Brad Pitt

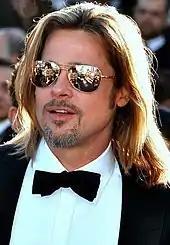
A Caucasian male has long brown hair pushed back and a short brown beard. He wears a black suit jacket and a white shirt.

Pitt's next leading role came in 2009 with the Quentin Tarantino-directed war film "Inglourious Basterds", which premiered at the 2009 Cannes Film Festival. Pitt played Lieutenant Aldo Raine, an American resistance fighter battling Nazis in German-occupied France. The film was a box office hit, taking $311 million worldwide, and garnered generally favorable reviews. The film received multiple awards and nominations, including eight Academy Award nominations and seven MTV Movie Award nominations, including Best Male Performance for Pitt. He next voiced the superhero character Metro Man in the 2010 animated feature "Megamind". Pitt produced and appeared in Terrence Malick's experimental drama "The Tree of Life", co-starring Sean Penn, which won the Palme d'Or at the 2011 Cannes Film Festival. In a performance that attracted strong praise, he portrayed the Oakland Athletics general manager Billy Beane in the drama "Moneyball", which is based on the 2003 written by Michael Lewis. "Moneyball" received six Academy Award nominations including Best Picture and Best Actor for Pitt.